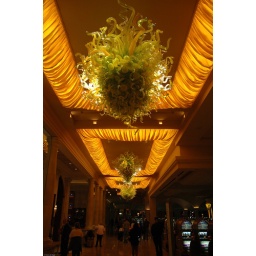
Borgata, sidewalk around the gaming floor. A couple of the many Dale Chihuly glass chandeliers in Borgata